Angola–Spain relations

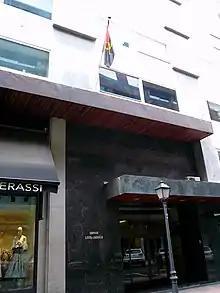
Embassy of Angola in Madrid

Angola was the third client in Spain in 2014 after South Africa and Nigeria and the second supplier after Nigeria.